Terrace End railway station

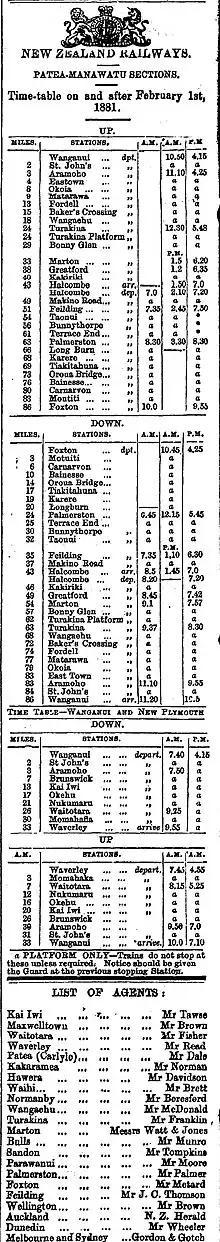
1881 timetable Whanganui-Foxton

Terrace End railway station was a flag station on the North Island Main Trunk (NIMT) in New Zealand. The station served the northern suburb of Terrace End in Palmerston North. The station was located adjacent to a gravel pit owned by the Railways Department (NZR) for ballast production.